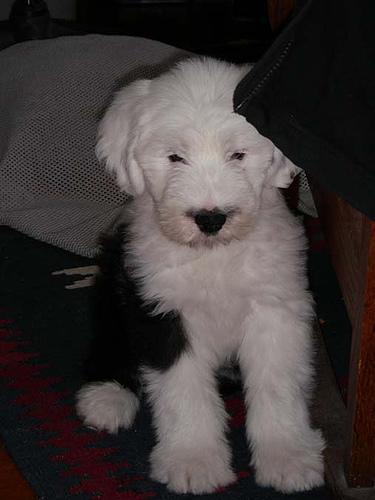
Old_English_sheepdog